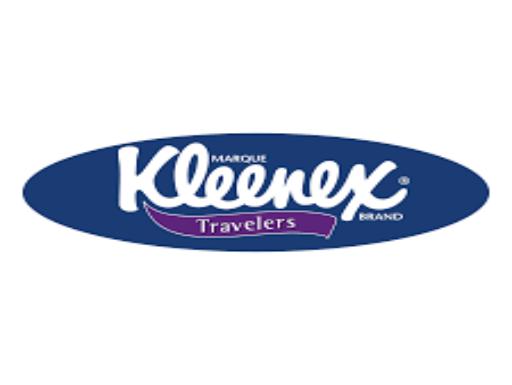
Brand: kleenex
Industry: Necessities